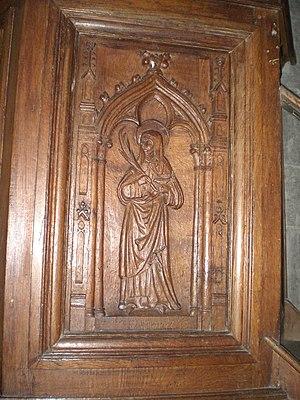
representation de saint hiltrude dans l'eglise de ramousies sur la chaire
Hiltrude de Liessies est une sainte catholique et orthodoxe, fêtée le 27 septembre.
Ramousies est une commune française située dans le département du Nord, en région Hauts-de-France.